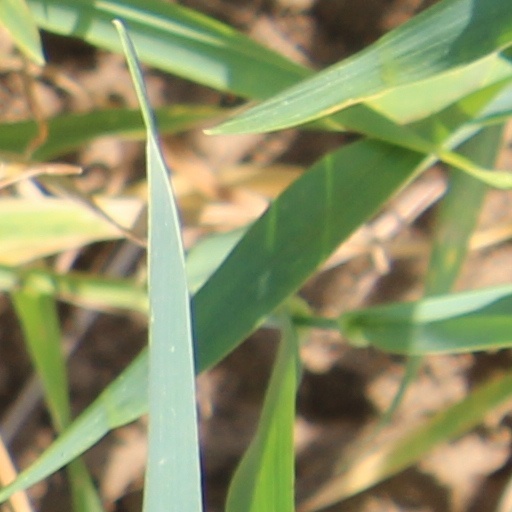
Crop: wheat